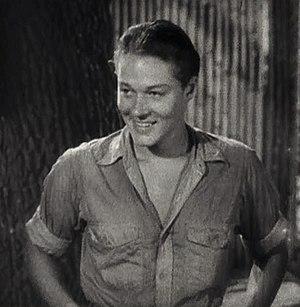
William « Bill » Henry est un acteur américain, né le 10 novembre 1914 à Los Angeles, ville où il est mort le 10 août 1982.